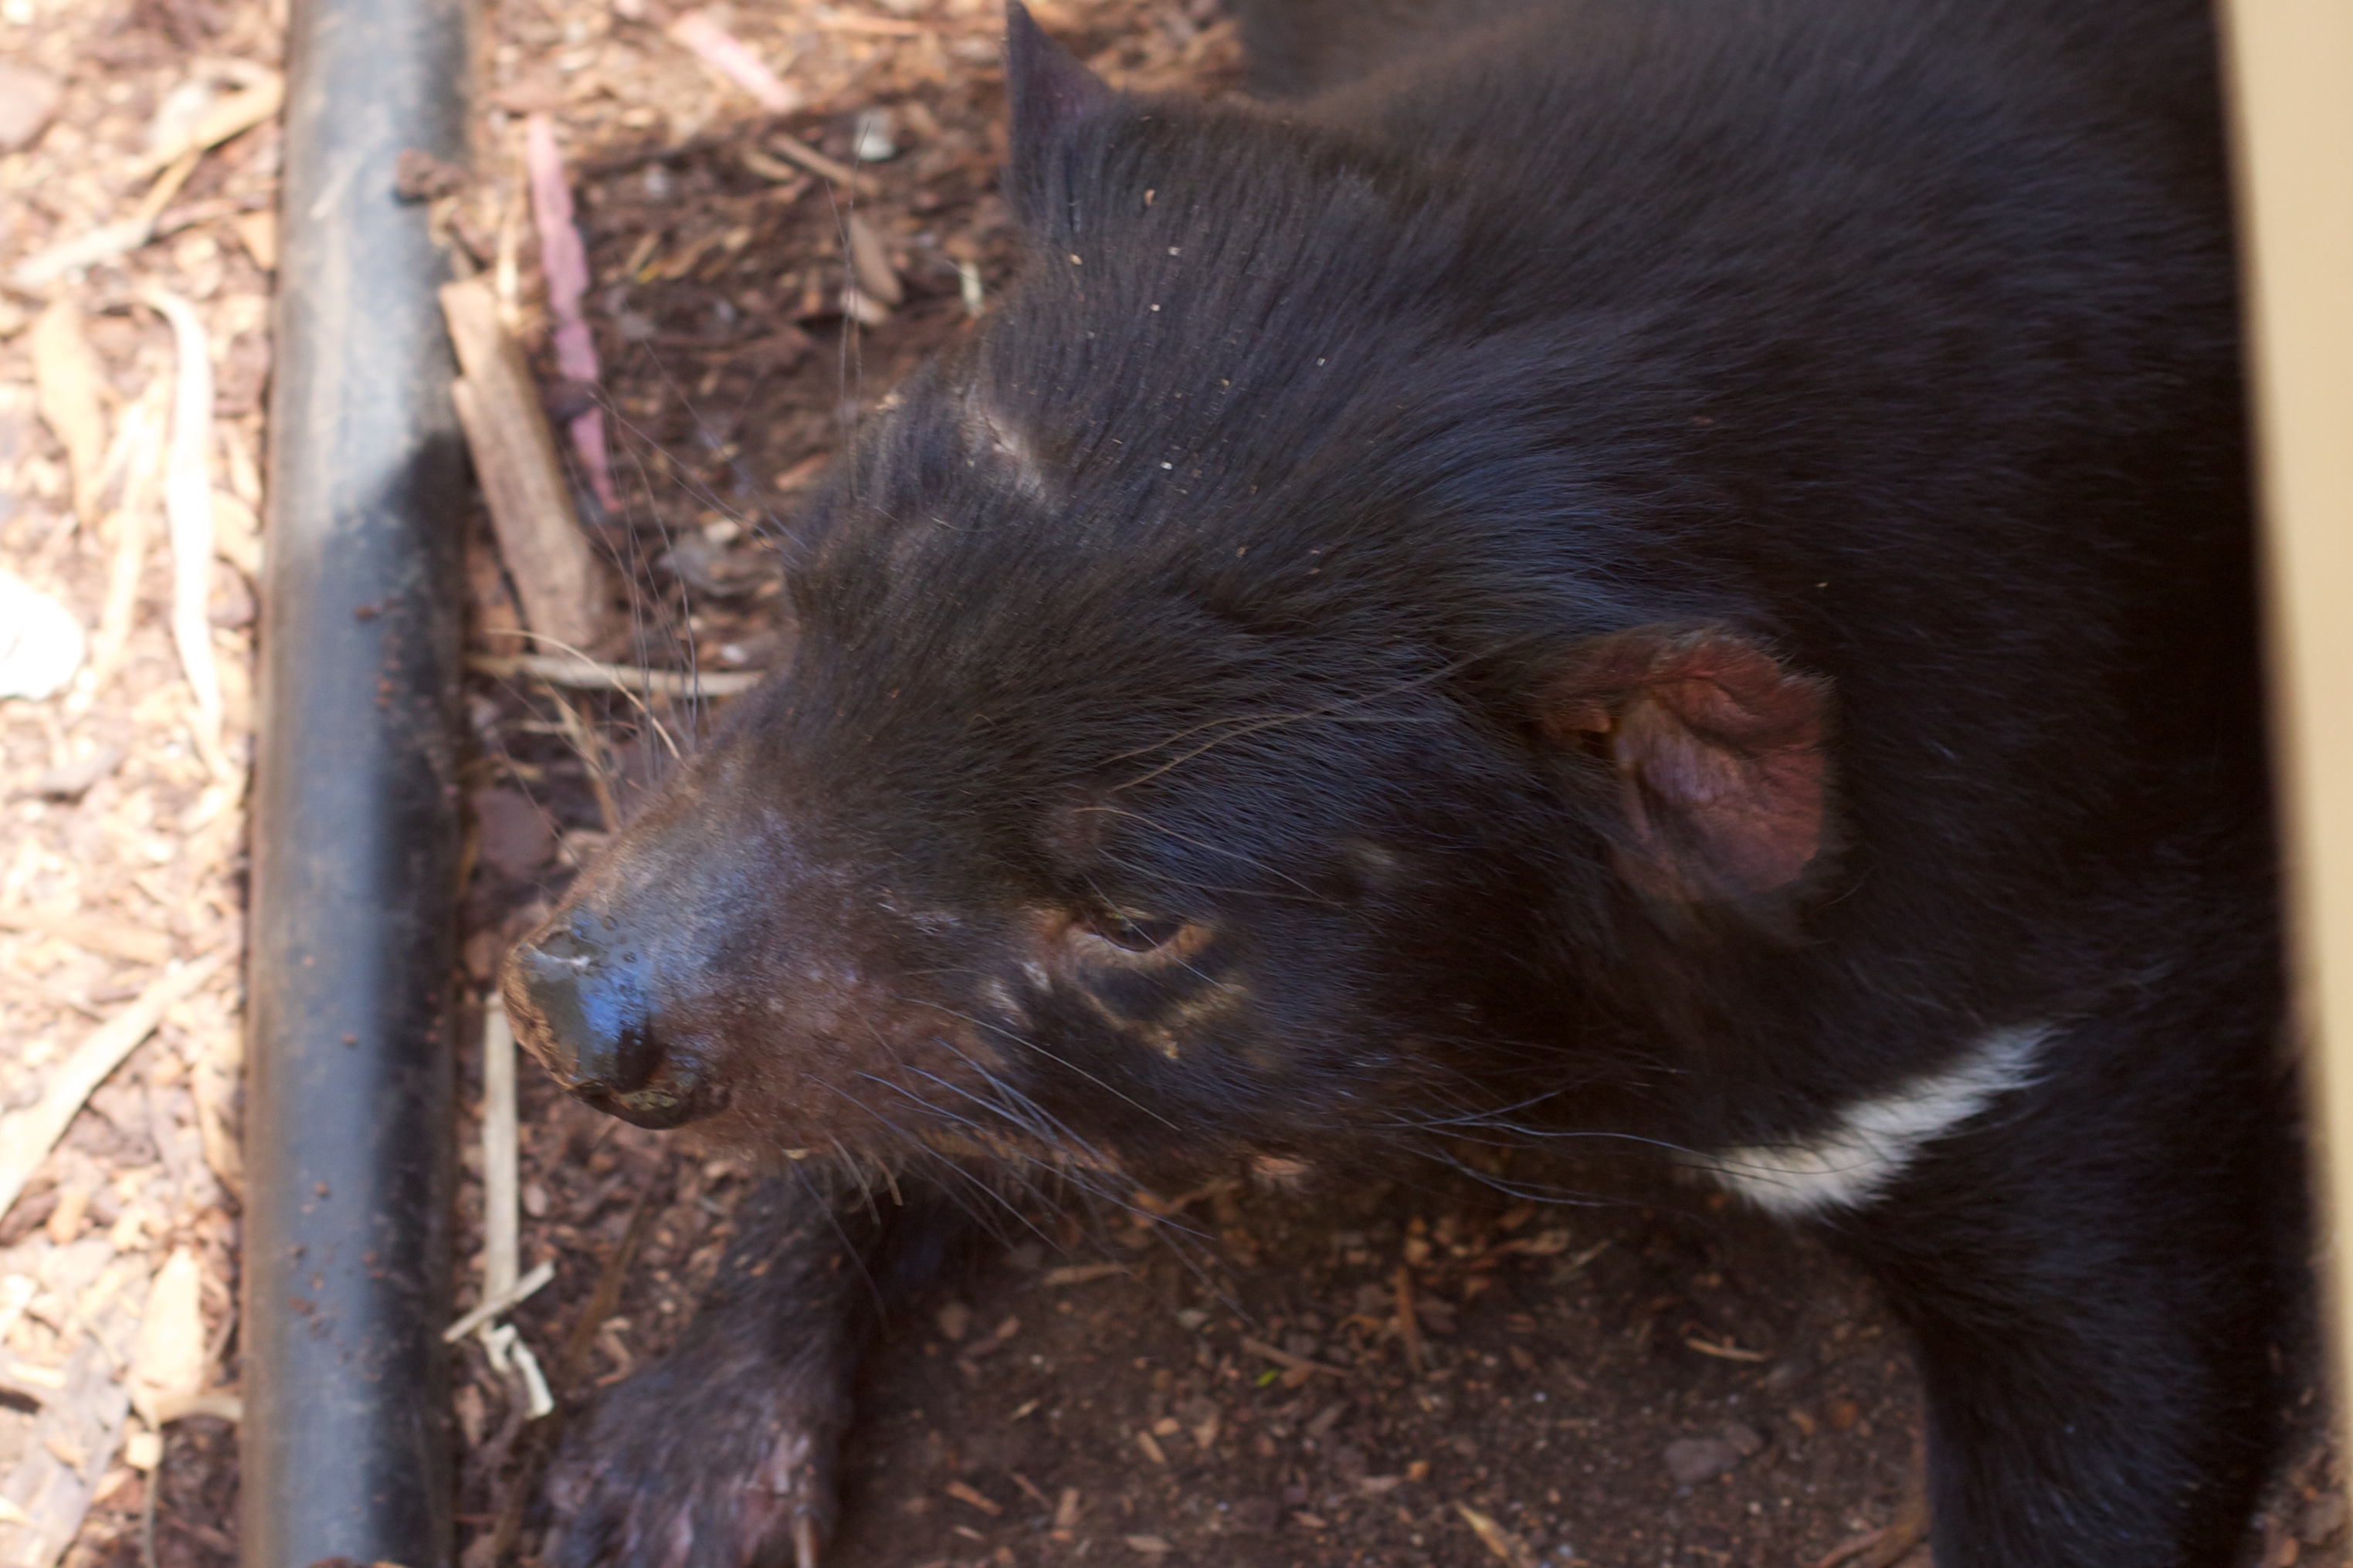
mammal, fauna, vertebrate, auodyssey, mink, tasmanian devil